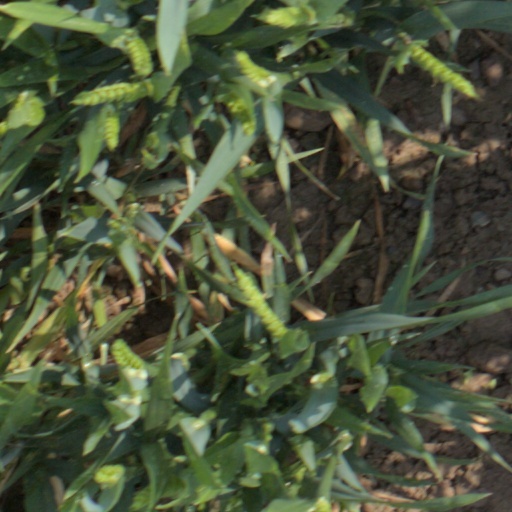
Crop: wheat